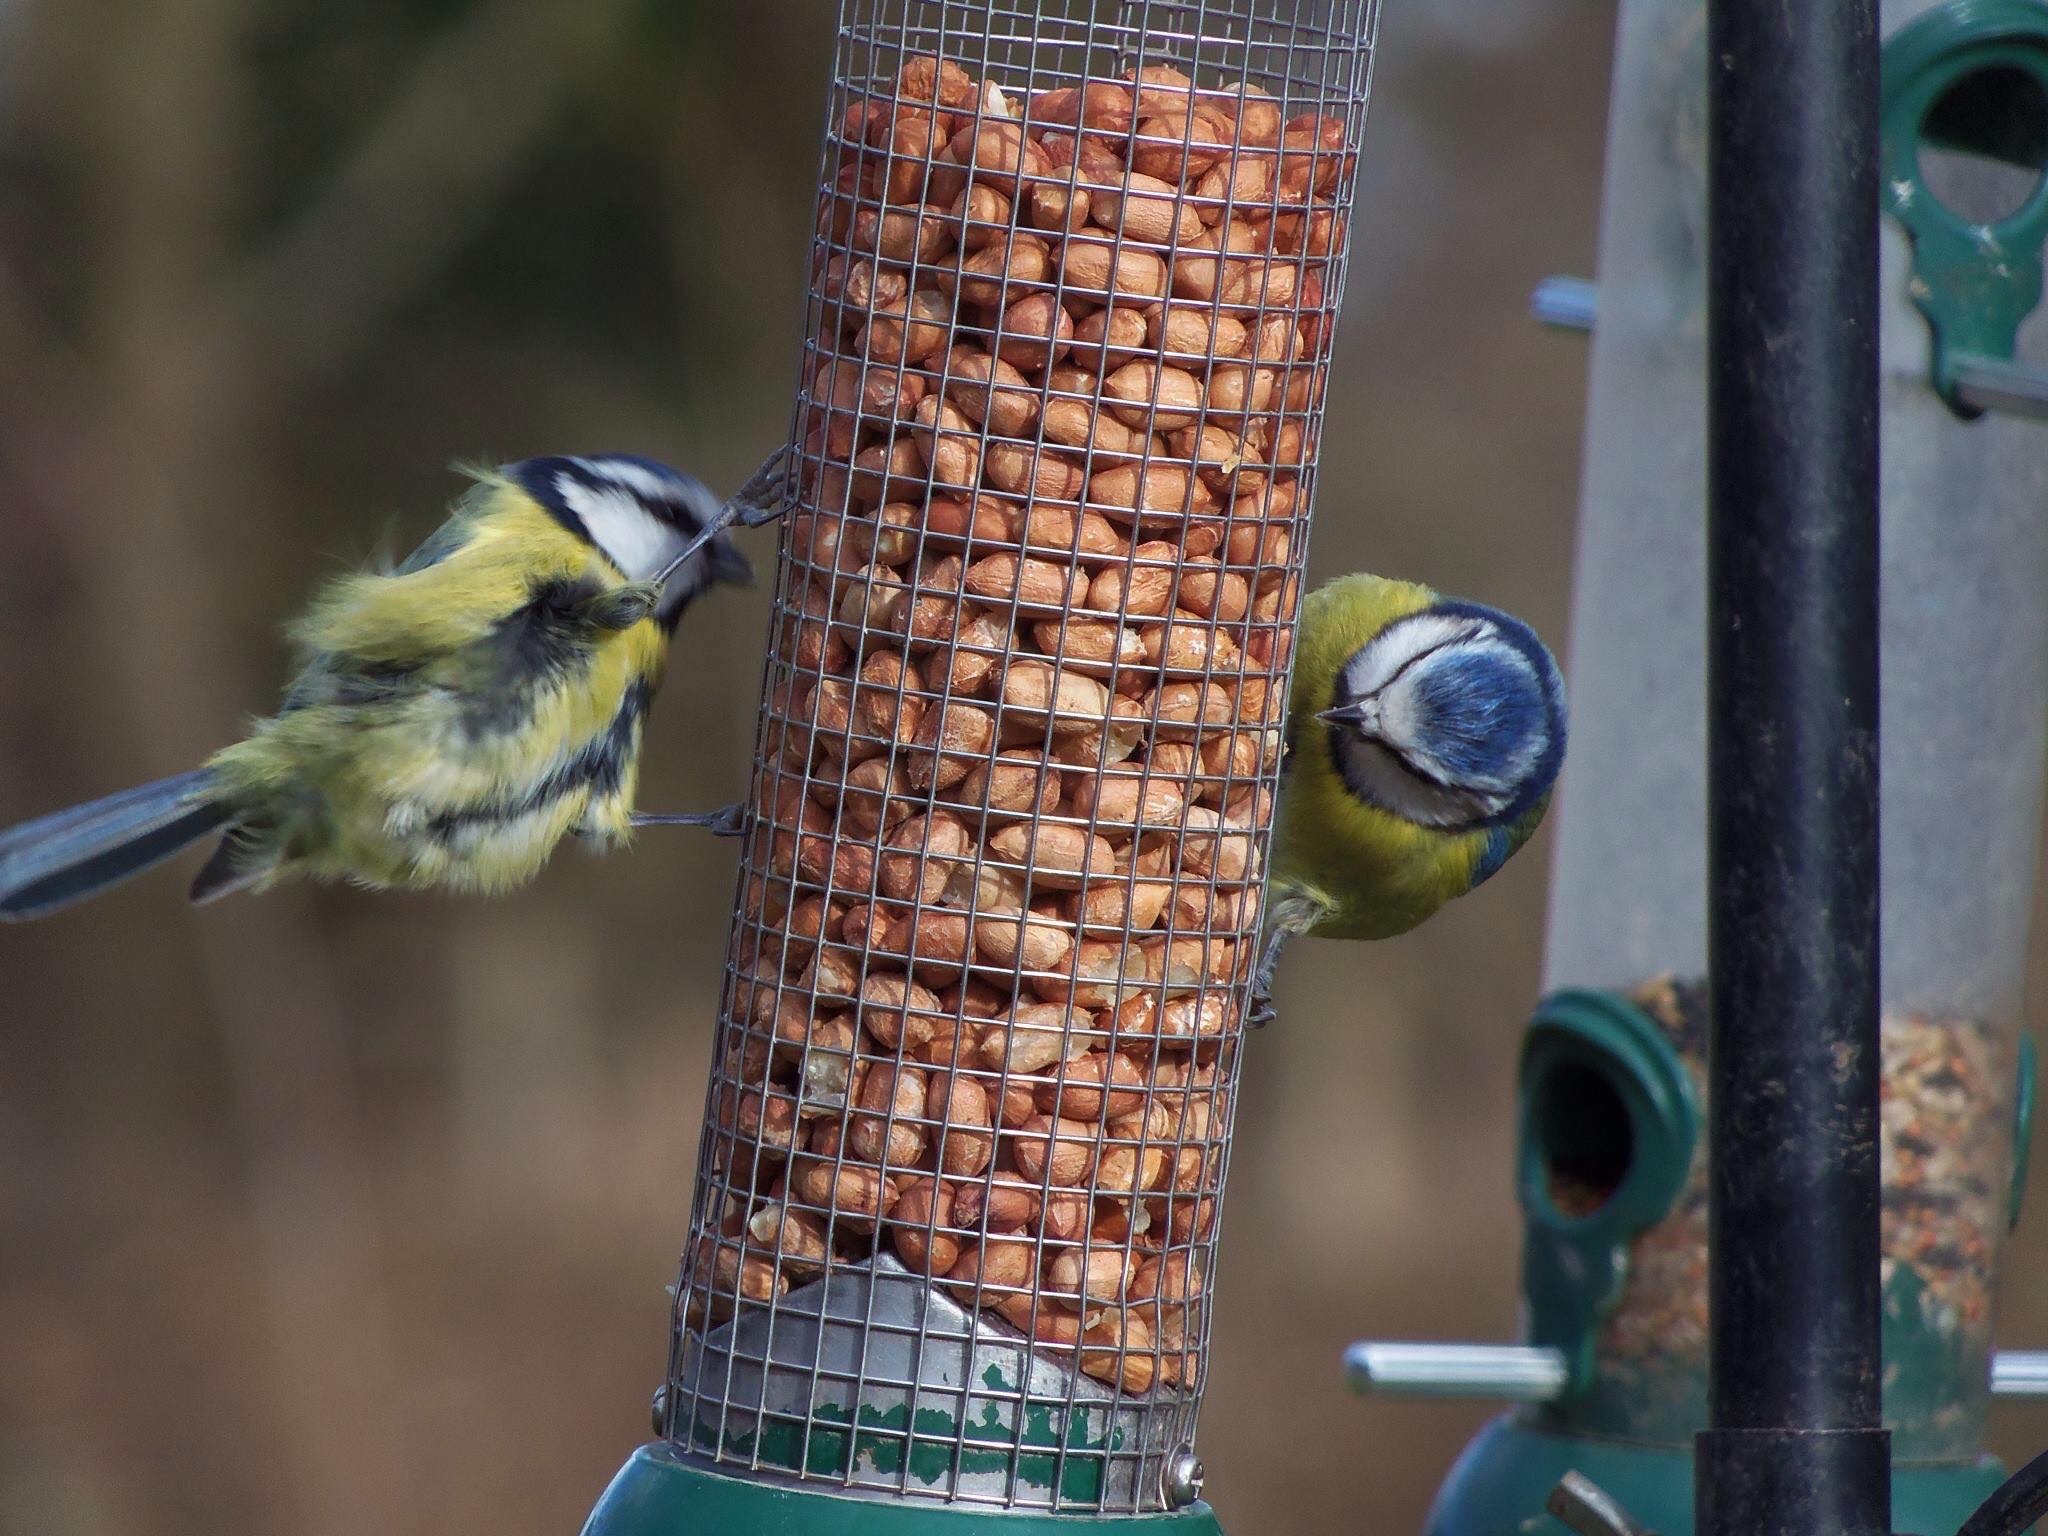
nature, bird, photographer, photo, wildlife, natural, blue, fauna, animals, vertebrate, parakeet, perching bird